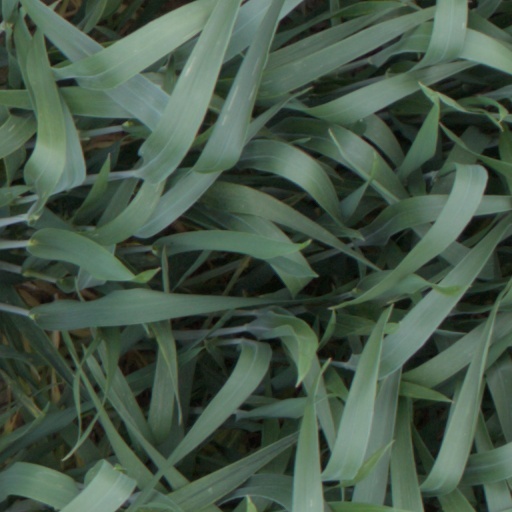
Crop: wheat